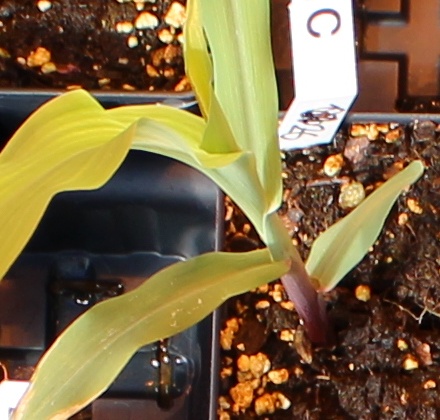
Label: Corn